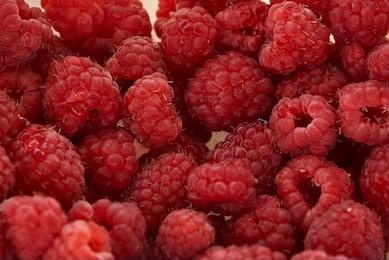
Label: raspberry